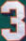
Number: 3